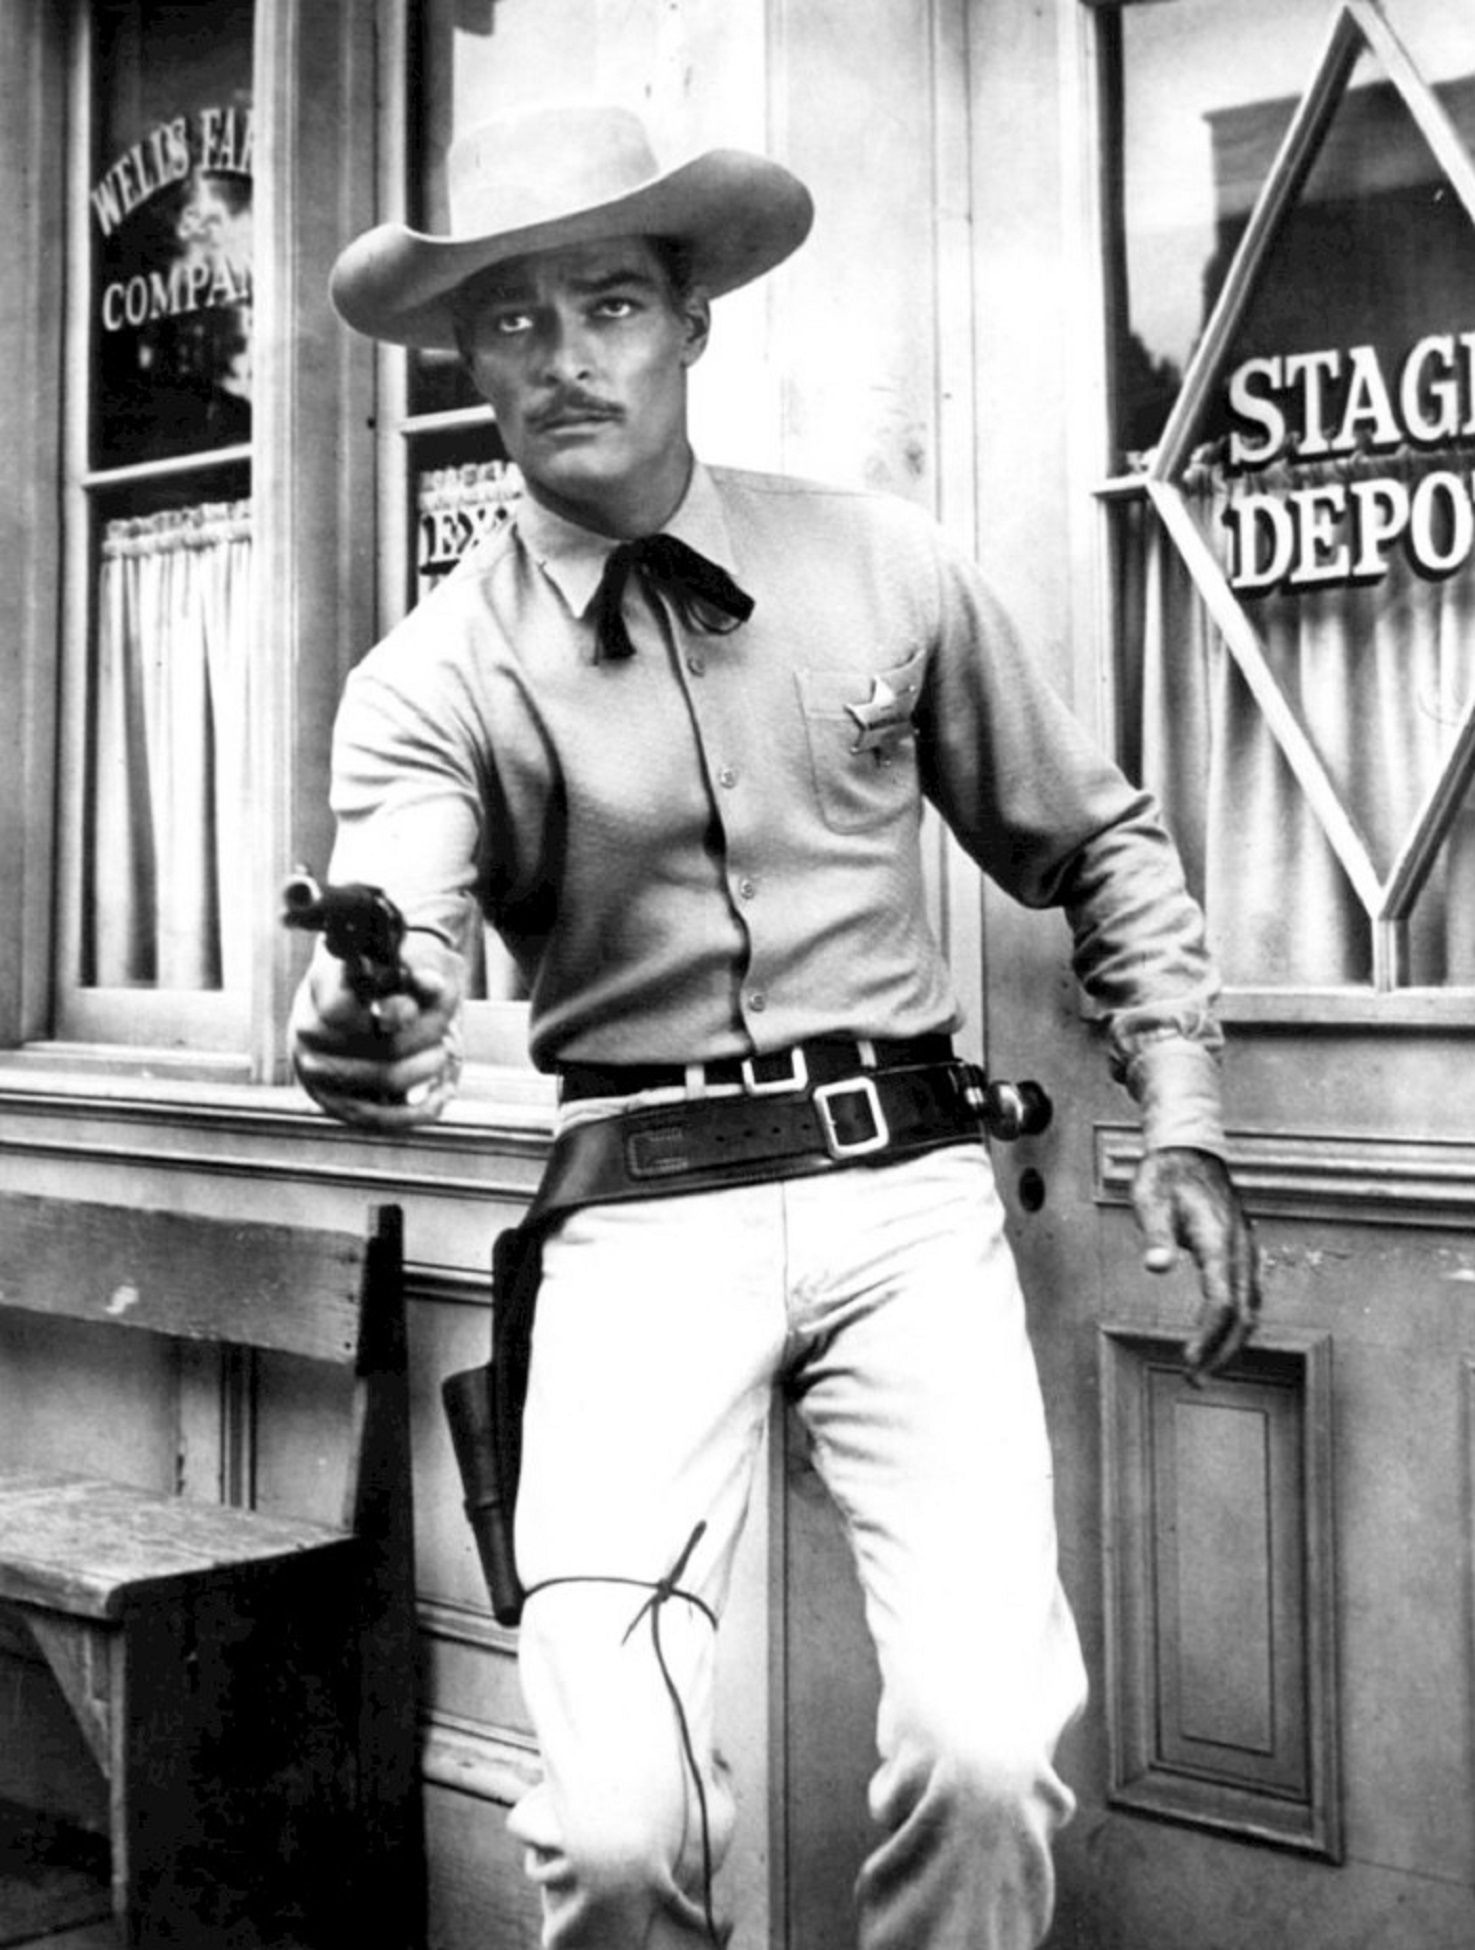
man, person, black and white, vintage, retro, film, television, clothing, monochrome, gentleman, cowboy, series, cinema, western, classic, entertainment, actor, movies, monochrome photography, lawman, john russell